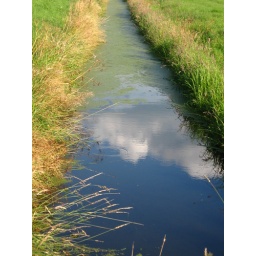
clouds in the water